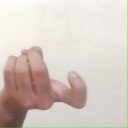
अक्षर: ज